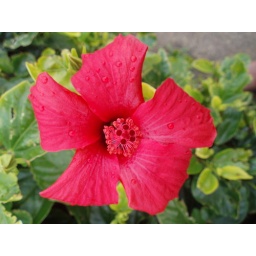
Tetouan Marina - red flower shot by Nafee Achjijem